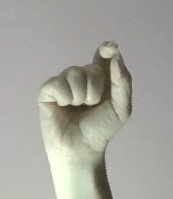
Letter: fa